Ruppert L. Sargent

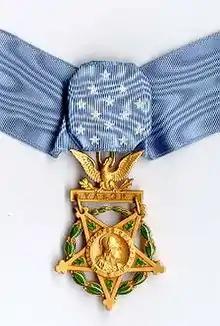
Army Medal of Honor

Ruppert Leon Sargent (January 6, 1938 – March 15, 1967) was a United States Army officer and a recipient of America's highest military decoration—the Medal of Honor—for his actions in the Vietnam War.